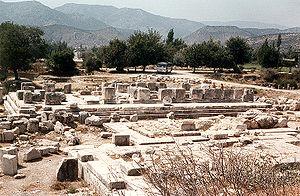
Le Létoon est le sanctuaire antique de Léto, près de Xanthe, en Lycie, Turquie.